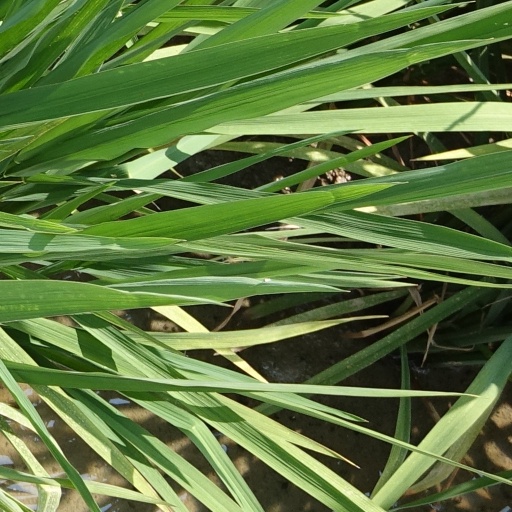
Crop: rice